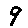
Label: 9